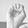
ASL letter: E